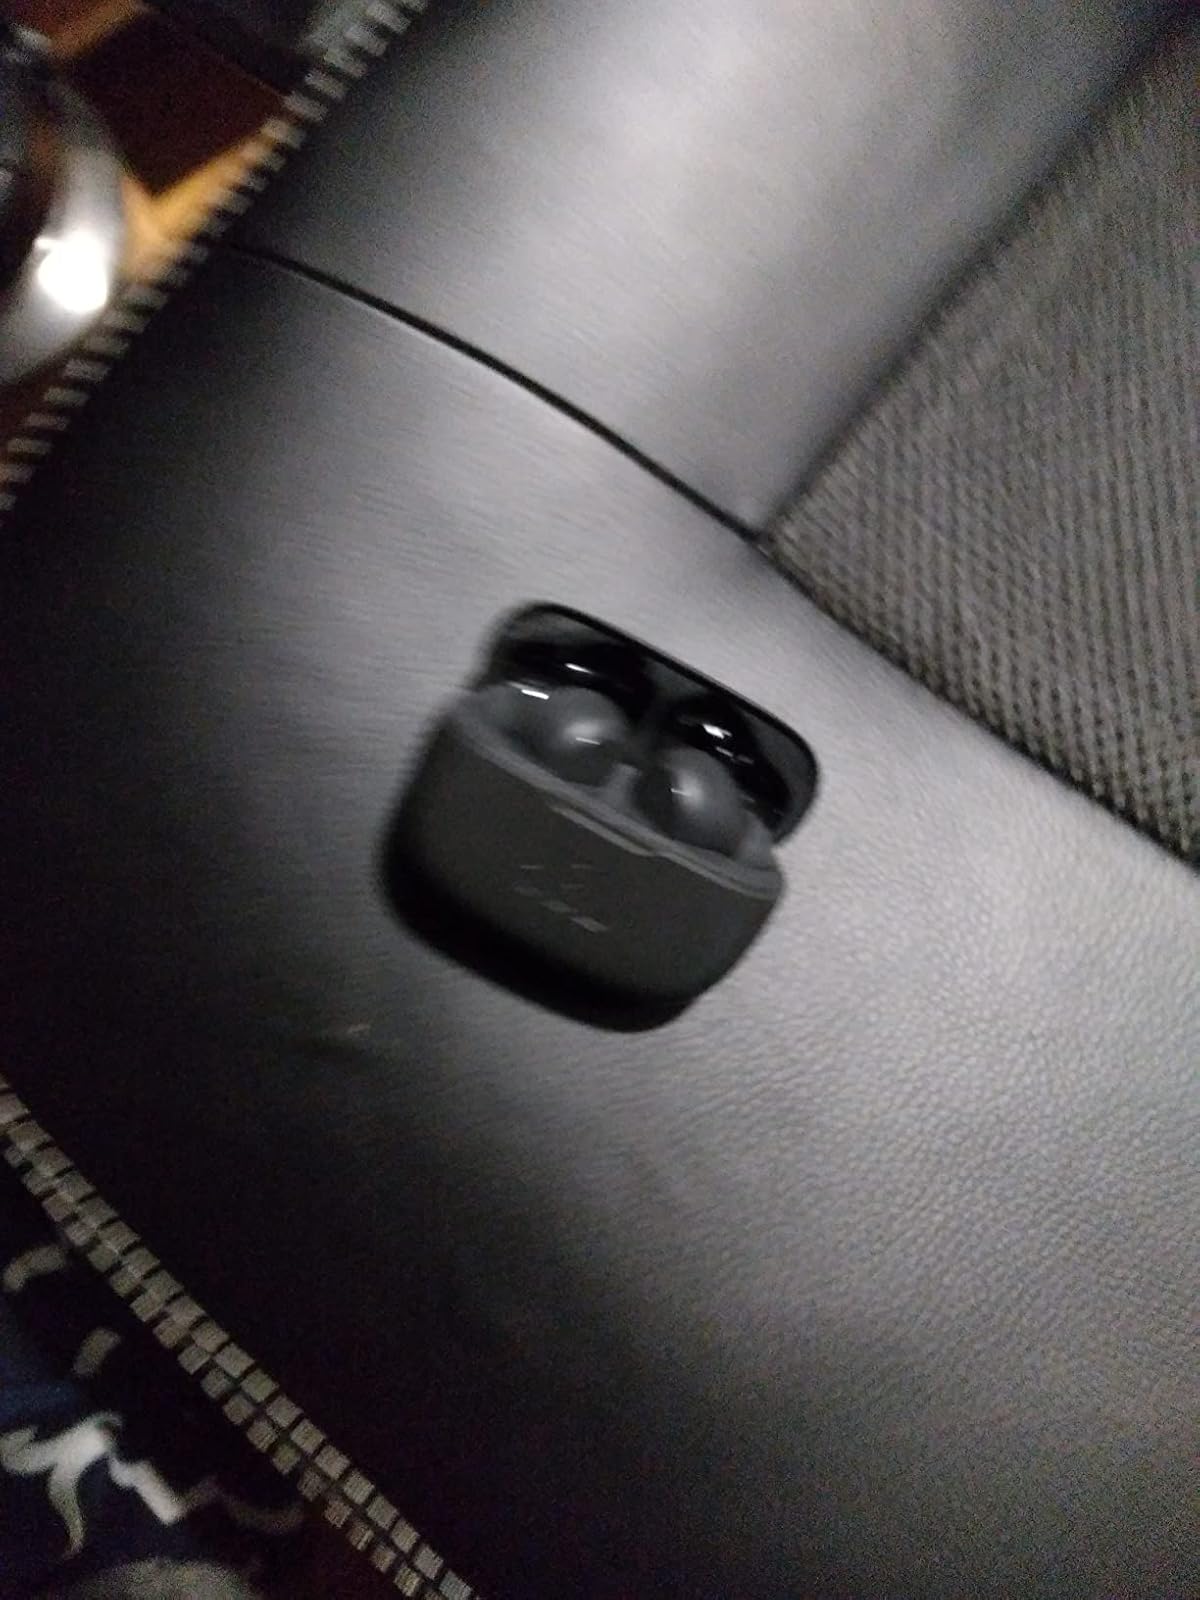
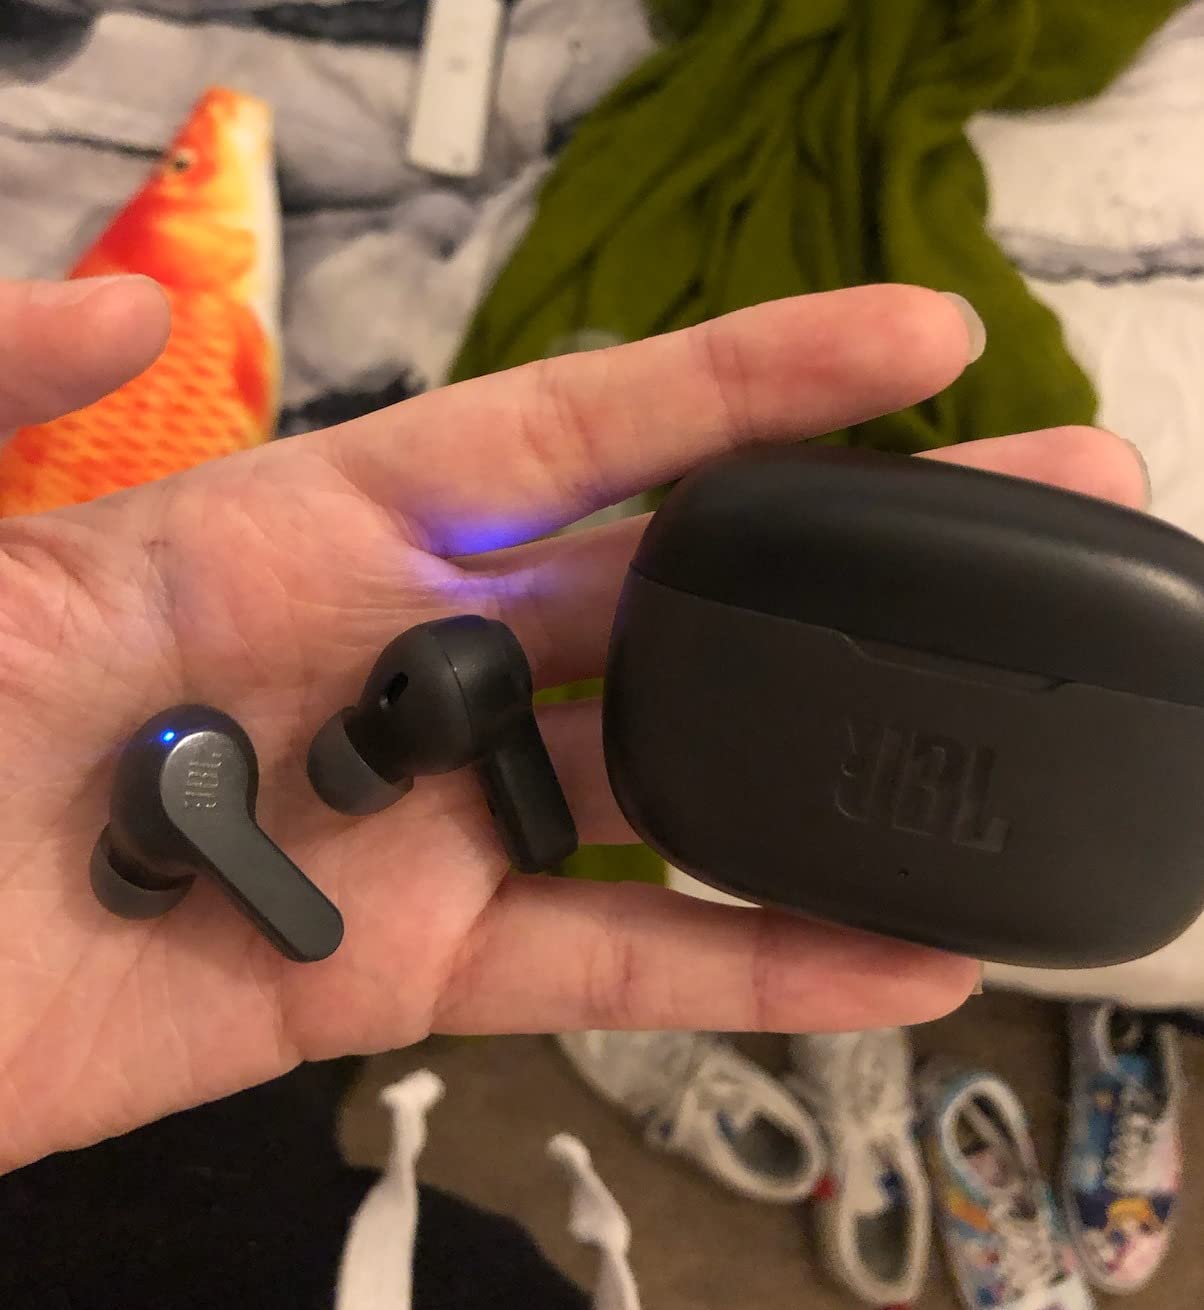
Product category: earbuds
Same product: yes